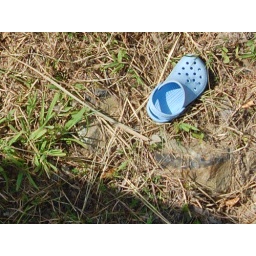
On the ground below us as we rode up the chair lift